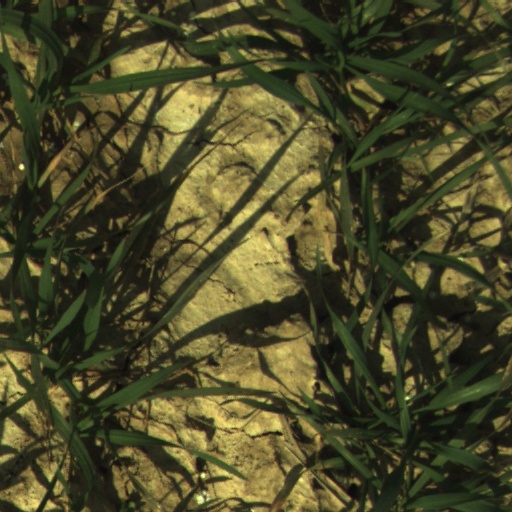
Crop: wheat